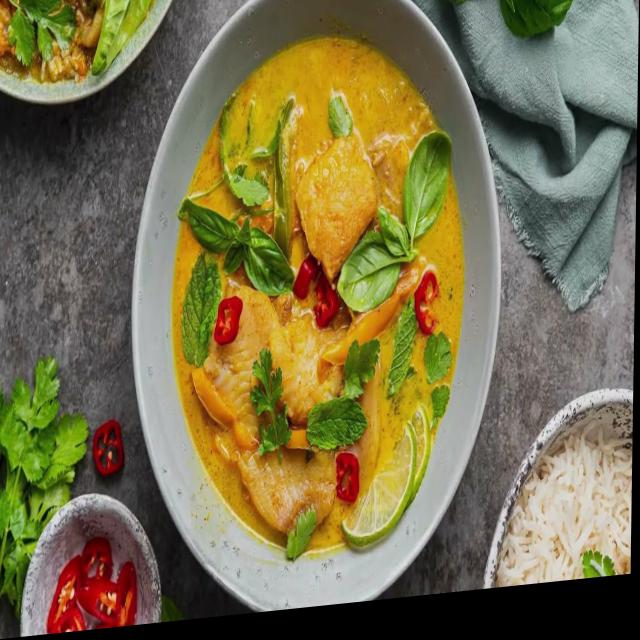
Dish: fish_curry